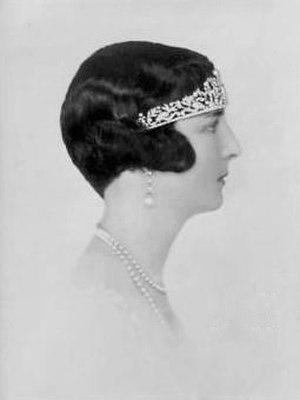
Anne Hélène Marie d’Orléans, par son mariage duchesse d'Aoste puis vice-reine d'Éthiopie, est née le 5 août 1906 au château de Nouvion-en-Thiérache et décédée à Sorrente, en Italie, le 19 mars 1986. Elle fait partie de la maison d’Orléans et de la famille royale italienne.
Cet article présente, par ordre chronologique de naissance, les principales personnalités féminines ayant appartenu à la Maison de Savoie, par naissance ou par mariage.